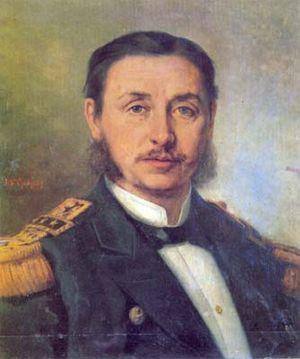
La bataille navale d'Iquique est une confrontation qui s'est déroulée le 21 mai 1879, durant la guerre du Pacifique, conflit entre le Chili et l'alliance entre le Pérou et la Bolivie. La bataille a eu lieu devant le port péruvien d'Iquique, le Huáscar, cuirassé péruvien commandé par Miguel Grau, coulant finalement l'Esmeralda, corvette en bois chilienne sous les ordres d'Arturo Prat, après quatre heures de combat.